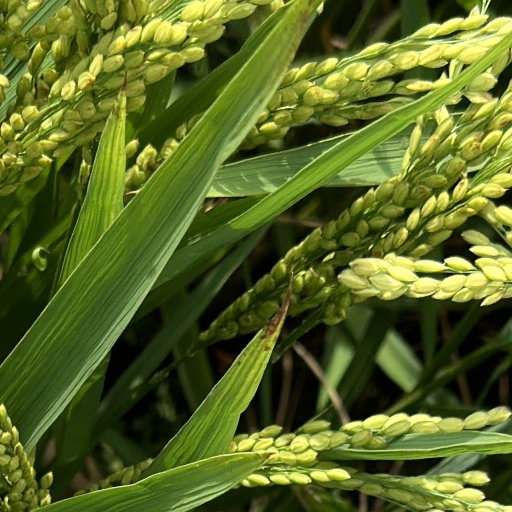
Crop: rice